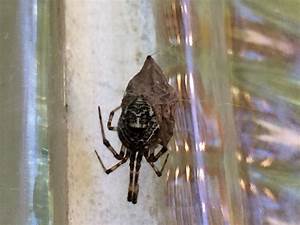
Label: spider